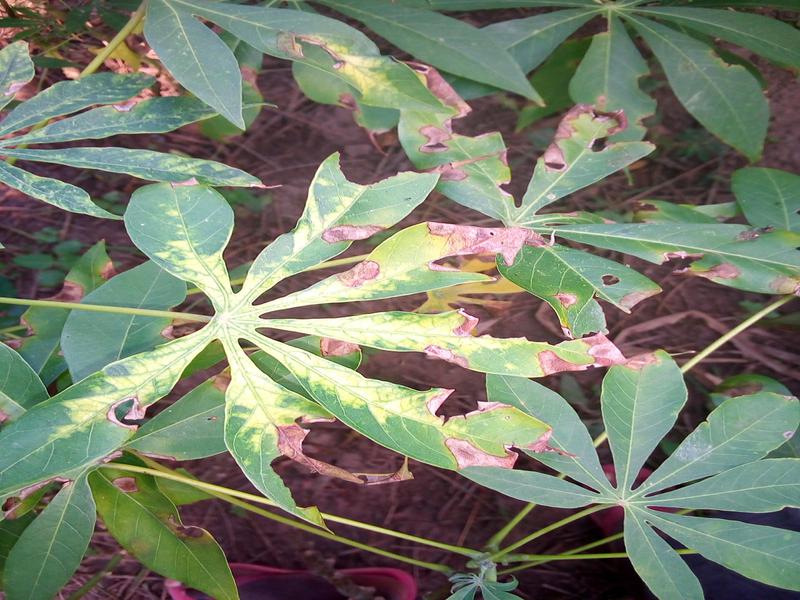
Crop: cassava
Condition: bacterial_blight